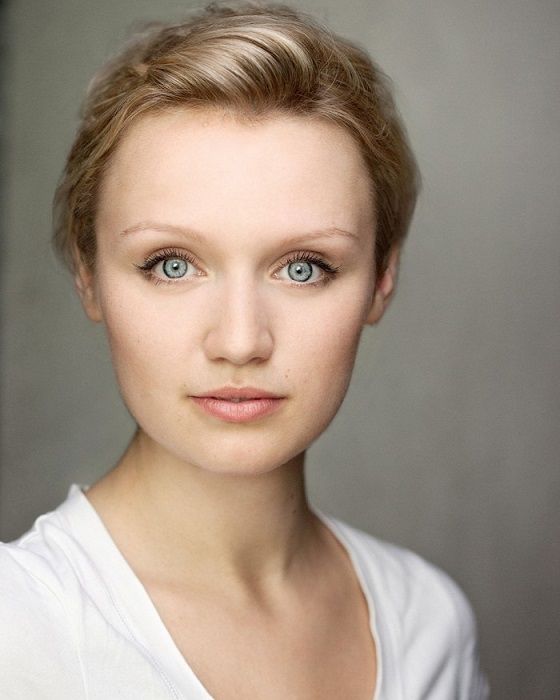
Gender: women